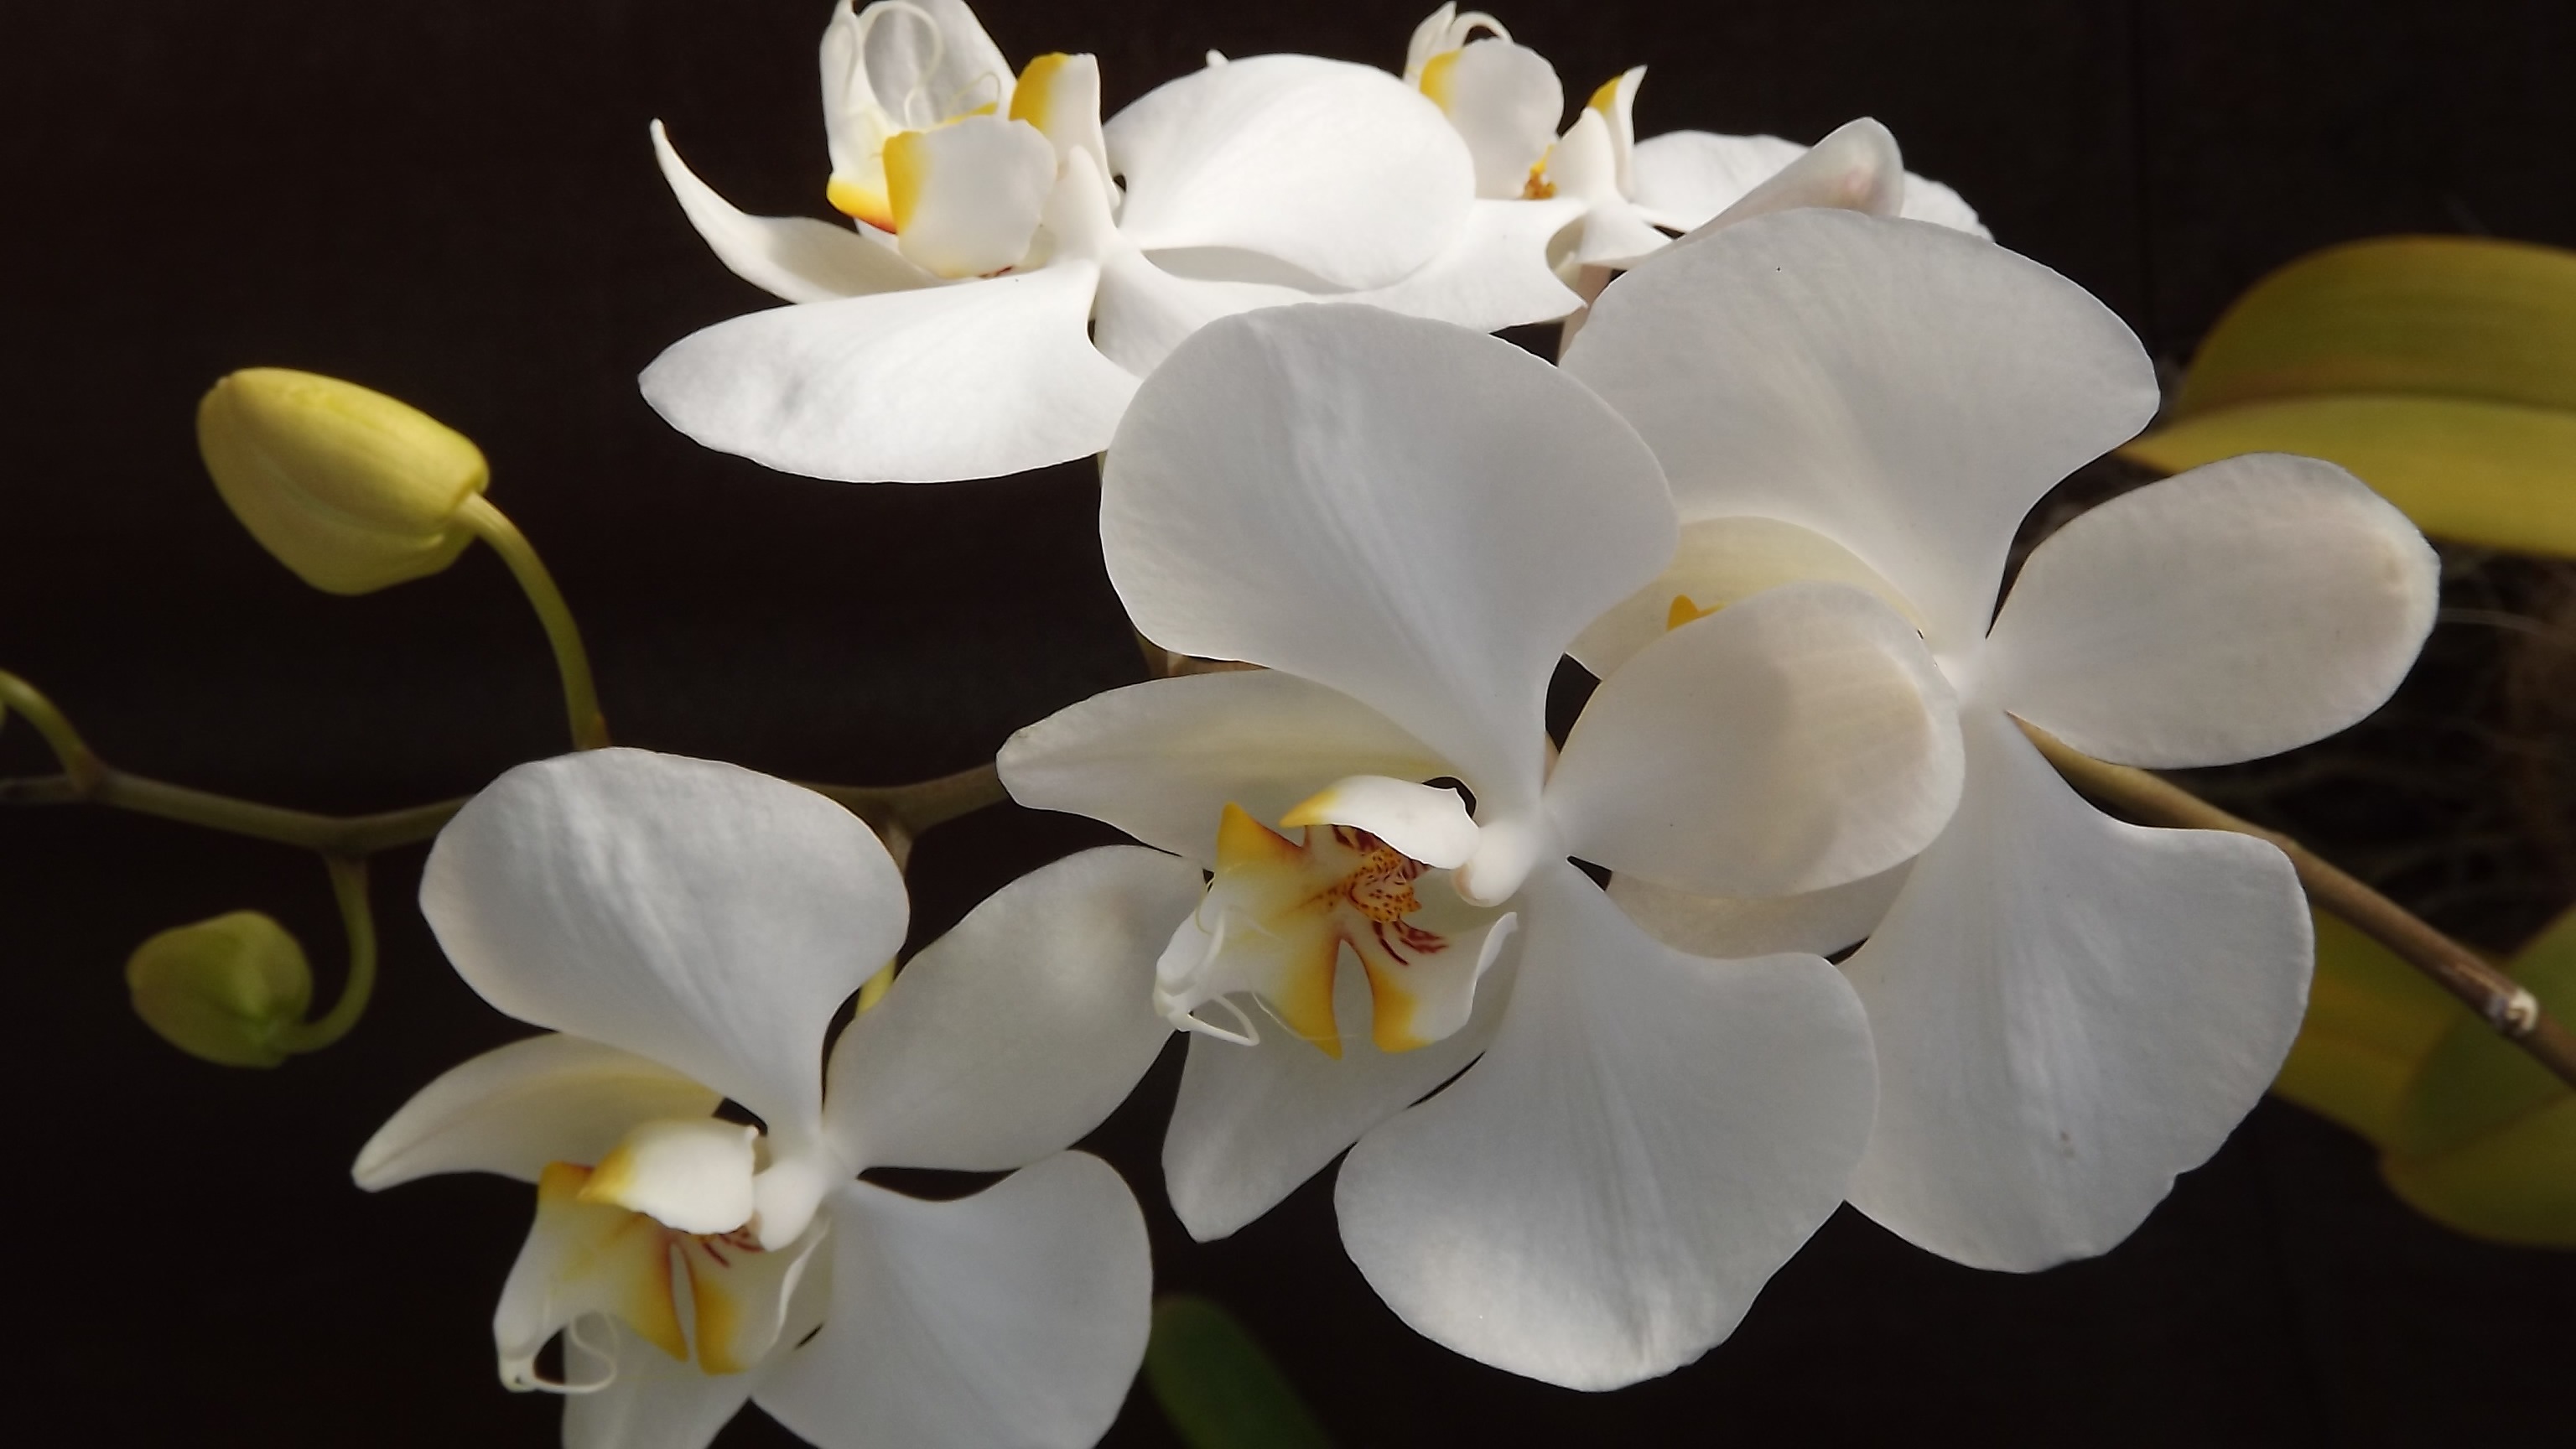
blossom, plant, white, flower, petal, love, colorful, flora, orchid, delicacy, flowering plant, orquidea, cattleya, moth orchid, phalaenopsis equestris